Our Lady of Lourdes Shrine, Villianur

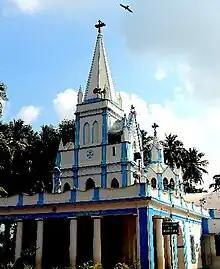
Our Lady of Lourdes Shrine, Villianur

Shrine of Our Lady of Lourdes, Villianur, Puducherry is a Catholic Marian shrine and a parish church in Villianur, Puducherry, India. The shrine is dedicated to the Blessed Virgin Mary under the title of Our Lady of Lourdes.